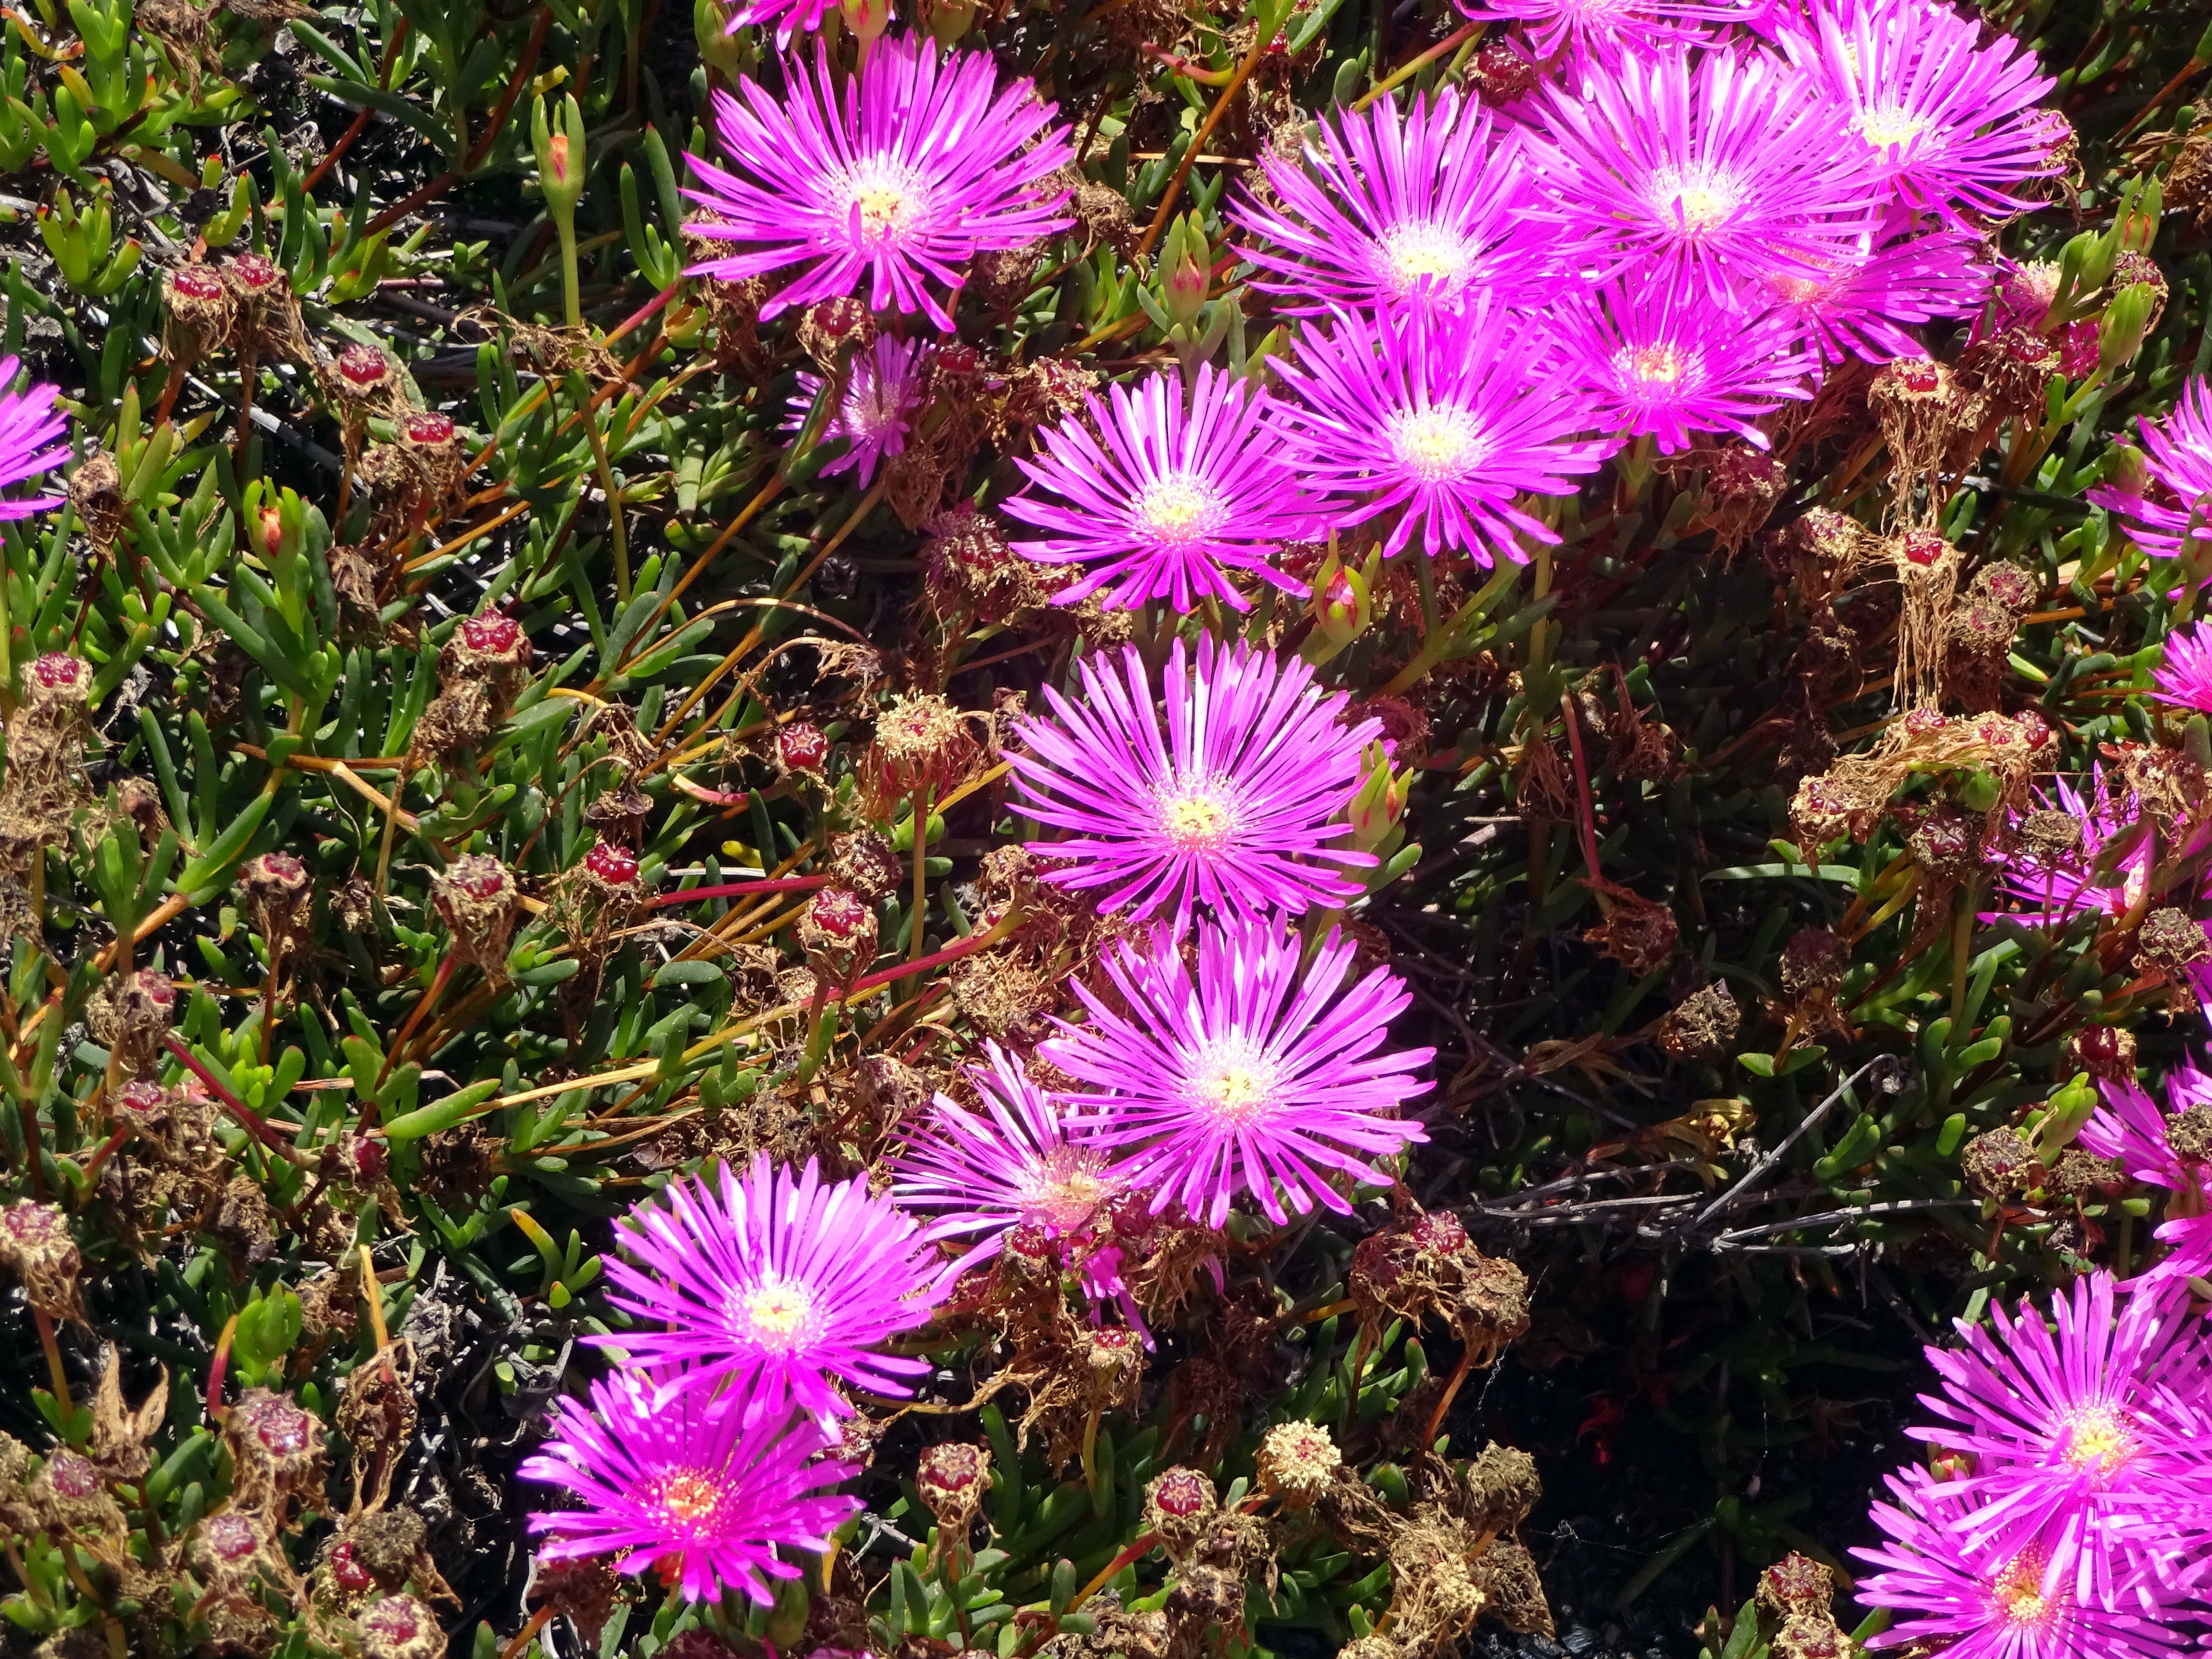
plant, flower, petal, summer, botany, flora, wildflower, purple flowers, pigface, petals, violet, aster, flowering plant, daisy family, sedum canaries, ice plant, annual plant, land plant, ice plant family, dorotheanthus bellidiformis